Aller (Germany)

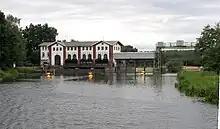
Oldau waterworks

In upgrading the Aller between Celle and the mouth of the Leine near Schwarmstedt between 1908 and 1918, hydropower stations were built at two of the four new barrages: Oldau and Marklendorf. They enabled the electrification of the Südheide. The Oldau station, with three Francis turbines, was taken over in 1929 by PreussenElektra. In 1972, the power stations were closed as they were unprofitable. Whilst the structure in Marklendorf was demolished, the power station in Oldau was declared a technological monument and escaped destruction. After being modernised in 1983, it rejoined the grid. It has largely been preserved in its original state. Here, the water power of the Aller, with the aid of Francis turbines with a nominal power of 650 kW, is used to generate 3 million kWh per year of electric current.